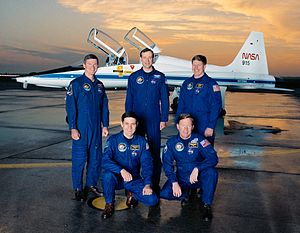
STS-41
STS-41 var Discoverys 11. rumfærge-mission der blev opsendt d. 6. oktober 1990 og vendte tilbage den d. 10. oktober 1990.